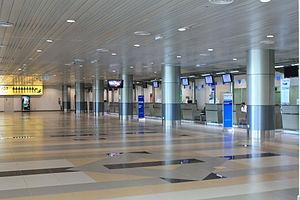
L'aéroport de Sibu est un aéroport situé à 23 kilomètres au sud-est de Sibu, dans l'état de Sarawak, en Malaisie. En 2012, l'aéroport accueillait jusqu'à 1,2 million de passagers par an, ce qui en fait le 10ᵉ plus important aéroport du pays, et le 3ᵉ de Sarawak.